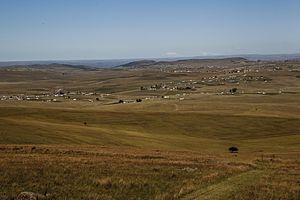
Qunu est un petit village d'Afrique du Sud. Il se situe dans l'est de la province du Cap-Oriental. Historiquement, le village appartenait à l'ancien bantoustan du Transkei dont la capitale était Mthatha, distante d'une cinquantaine de kilomètres de Qunu. Le village de Qunu est situé près des sources de la rivière du même nom, un affluent de la rivière Mbashe.